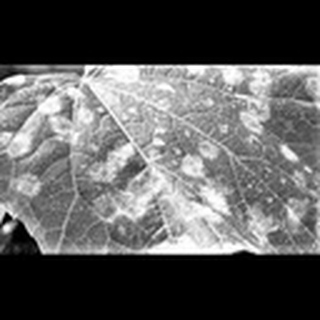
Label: cotton_powdery_mildew